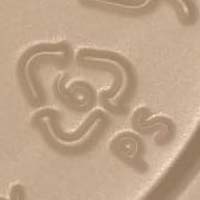
Plastic recycling code class: 6_polystyrene_PS